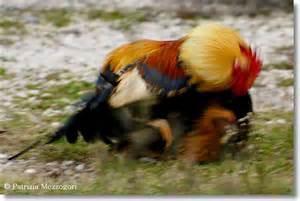
chicken